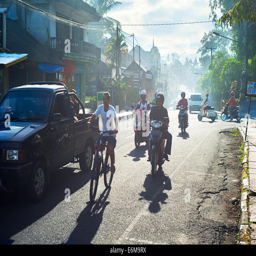
traffic on the road during rush hour